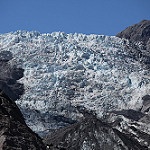
Label: glacier